Phil Cameron

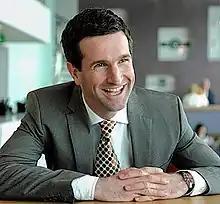

Phil Cameron (born 14 November 1972) is a British entrepreneur, the founder of No.1 Traveller, and a former Tony and Olivier Award-winning theatre producer.